Guadalcanal campaign

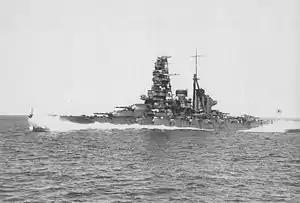

As the Tenaru battle was ending, more Japanese reinforcements were already on their way to Guadalcanal. Yamamoto had organized an extremely powerful naval expeditionary force, with the goal of destroying any American fleet units in the Solomons and subsequently eliminating Allied ground forces at Henderson Field. This force sortied from Truk on 23 August. Several other IJN units carrying reinforcements and supplies, and ships tasked with naval bombardment of the island, sortied from both Truk and Rabaul. Three slow transport ships departed from Truk on 16 August, carrying the remaining 1,400 soldiers from Ichiki's (28th) Infantry Regiment plus 500 naval marines from the 5th Yokosuka Special Naval Landing Force. The transports were guarded by 13 warships commanded by Japanese Rear Admiral Raizō Tanaka, who planned to land the troops on Guadalcanal on 24 August. To cover the landing of these troops and provide support for the operation to retake Henderson Field from Allied forces, Yamamoto directed Chūichi Nagumo to sortie with a carrier force from Truk on 21 August and sail toward the southern Solomon Islands. Nagumo's force included three carriers and 30 other warships. Yamamoto would send the light carrier ahead of the rest of the Japanese fleet to act as bait to draw the American aircraft into combat. The aircraft from the two fleet carriers would then attack the American fleet while it lacked air cover.